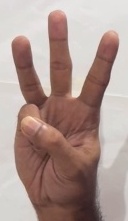
ASL sign: 6